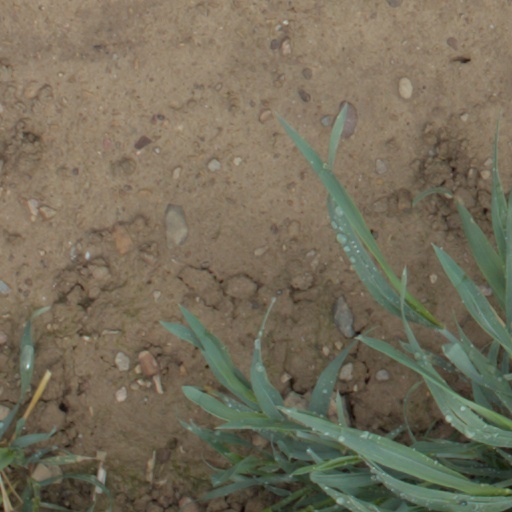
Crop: wheat